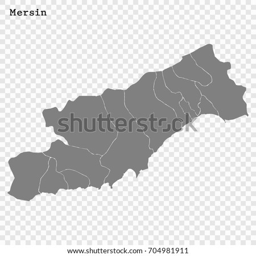
high quality map is a province with borders of the districts